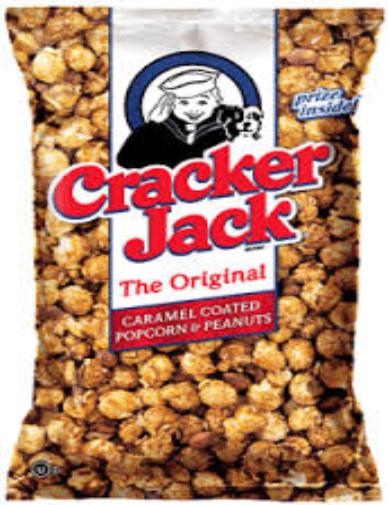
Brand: Cracker Jack
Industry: Food